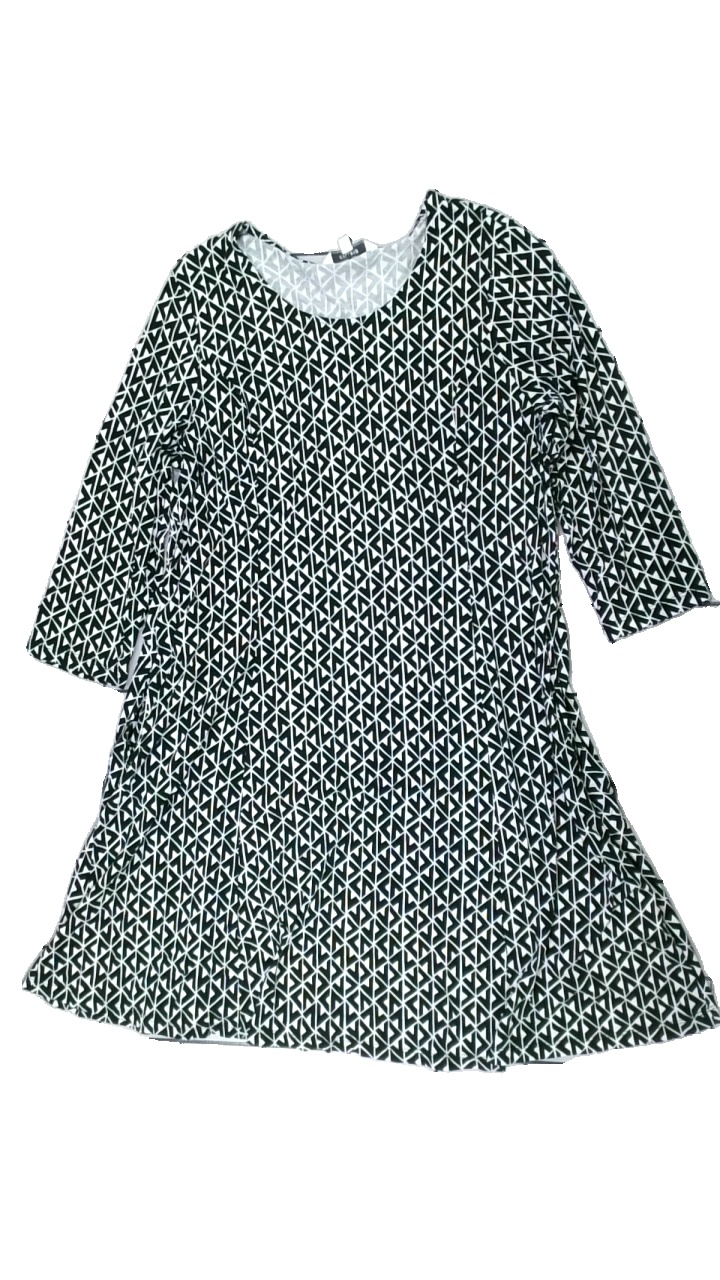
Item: Dress (Ladies)
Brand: Cellbes
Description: svart klänning med vita trianglar över hela
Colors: Black, White
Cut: Regular
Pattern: Geometric print
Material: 42% cotton 58% viscose
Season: All
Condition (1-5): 5
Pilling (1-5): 5
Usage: Reuse
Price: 50-100